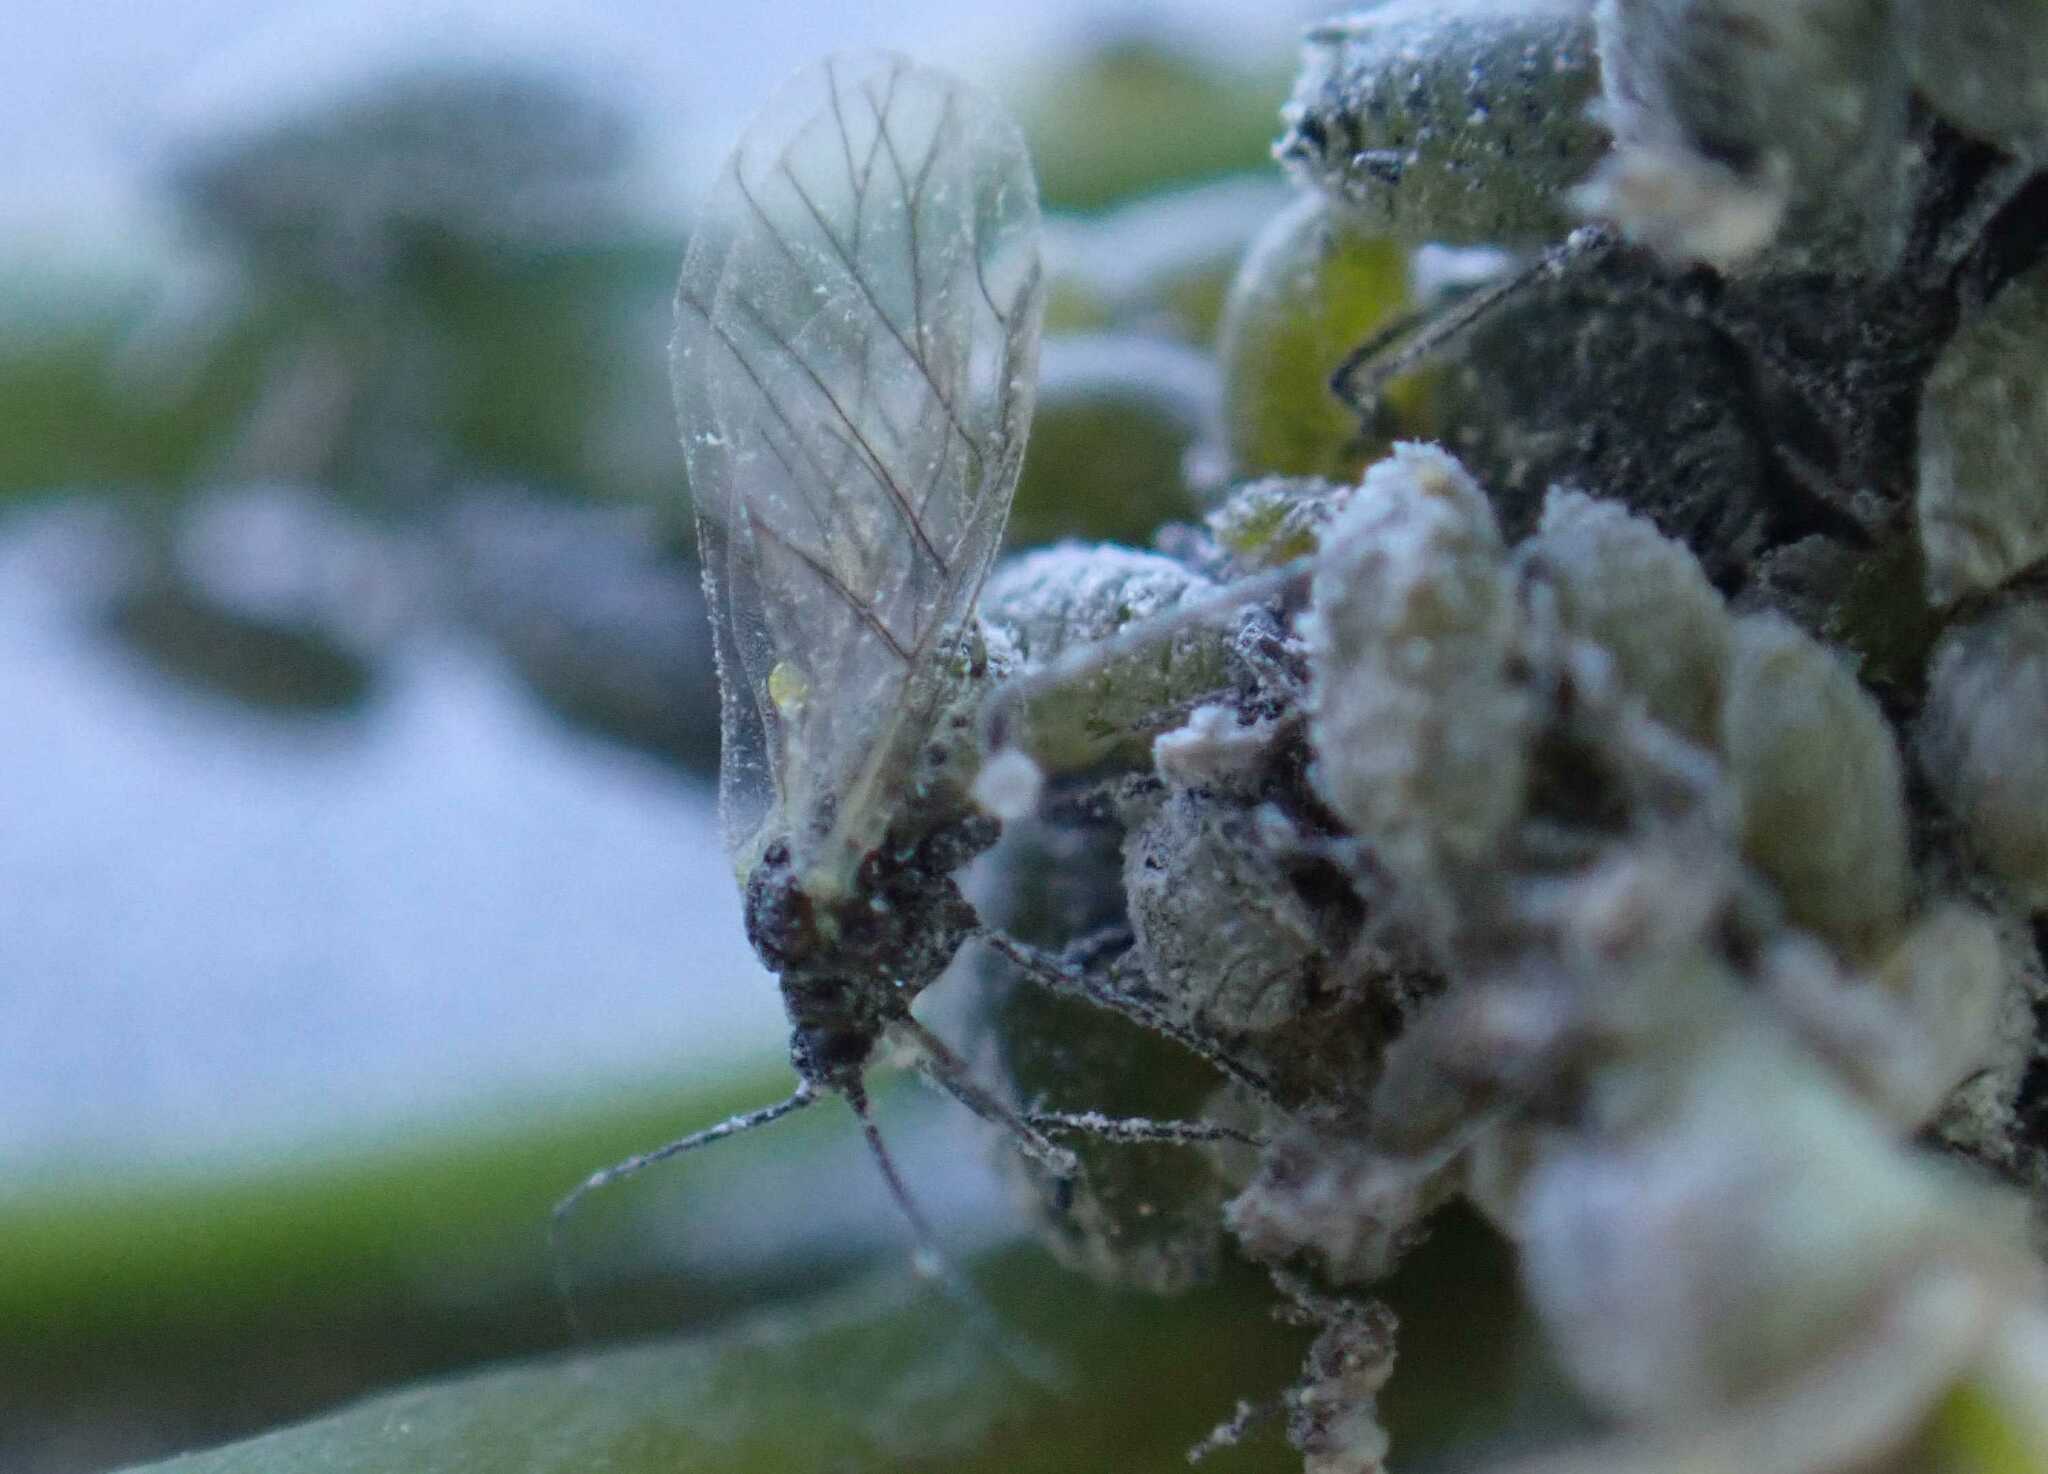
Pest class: cabbage_aphid